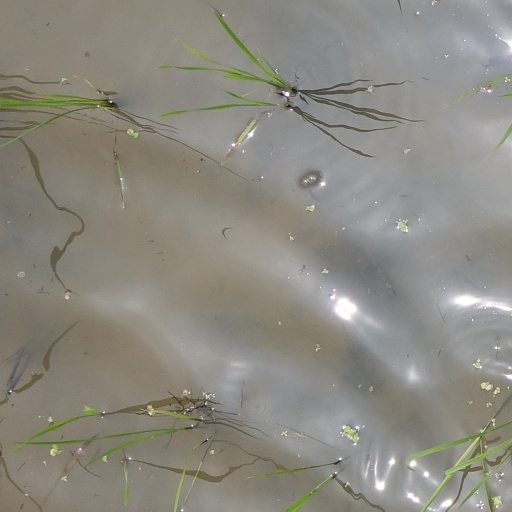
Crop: rice